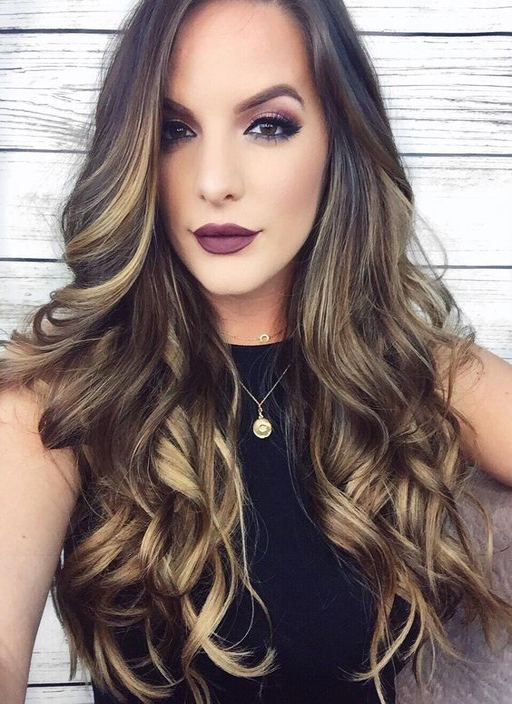
save money and get great hair color at home with these reader - approved finds